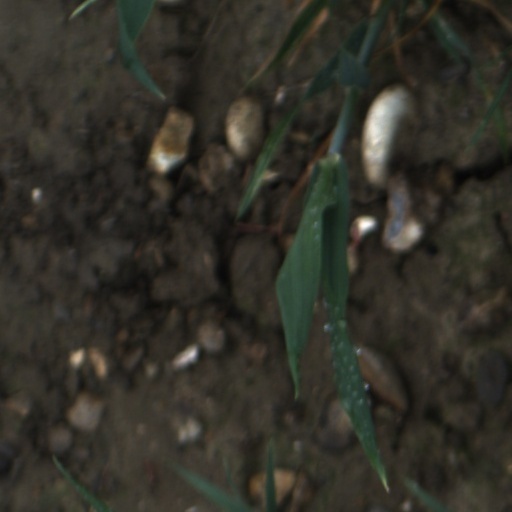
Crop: wheat